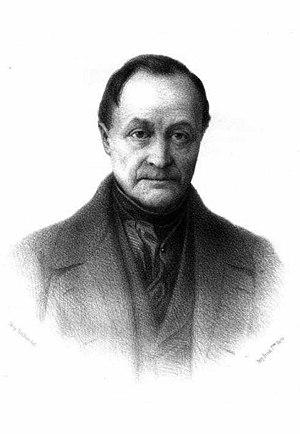
La philosophie de l'histoire est la branche de la philosophie traitant du sens et des finalités du devenir historique. Elle regroupe l'ensemble des approches, se succédant de l'Antiquité à l'époque contemporaine, tendant à affirmer que l'histoire n'est pas le fruit du hasard, de l'imprévu, voire du chaos, mais qu'elle obéit à un dessein en suivant un parcours. Dans une perspective chronologique, on peut globalement distinguer cinq étapes.
Auguste Comte, né Isidore Marie Auguste François Xavier Comte le 19 janvier 1798 à Montpellier et mort le 5 septembre 1857 à Paris, est un philosophe français, fondateur du positivisme.
4 janvier, France : réunion de la république de Mulhouse à la France.
L'épistémologie peut désigner deux concepts :
La technocratie est une forme de gouvernement où la place des experts techniques et de leurs méthodes est centrale dans les prises de décision. Selon le Dictionnaire de la langue philosophique la technocratie est « la condition politique dans laquelle le pouvoir effectif appartient à des techniciens appelés « technocrates » ». Le terme même de « technocratie » trouve ses origines dans les années 1920, avec l'industrialisation, la crise économique et la Grande Dépression ; mais la notion correspondante possède des racines profondes dans la culture et dans l’histoire occidentale. Après un « âge d’or » dans les années 1920-1930 où l'on avait une véritable foi dans le progrès technique, la technocratie se retrouve sous diverses formes dérivées dans les sociétés post-industrielles, comme la technostructure de John Kenneth Galbraith.
L'histoire de la sociologie, en tant que discipline scientifique, commence à la fin du XIXᵉ siècle, même si l'on peut retrouver des raisonnements sociologiques dès l'Antiquité. La sociologie se développe principalement en Europe de l'Ouest alors que la révolution industrielle fait émerger les premières enquêtes et réflexions sur les conditions de vie des ouvriers. Mais ce n'est qu'à partir des années 1890 que la sociologie s'institutionnalise avec les premières revues et chaires universitaires. Jusqu'en 1914, la sociologie européenne produit la majeure partie du corpus de la discipline. L'entre-deux-guerres est plus favorable à la sociologie américaine. Après 1945, la sociologie, institutionnalisée et internationalisée, se développe considérablement en de multiples courants et sous-disciplines, pour donner la mosaïque que l'on connaît aujourd'hui.
Le terme de conscience peut faire référence à au moins quatre concepts philosophiques ou psychologiques :
La relation entre science et religion est un sujet abordé depuis l'Antiquité dans de nombreux champs d'investigation, dont la philosophie des sciences, la théologie, l'histoire des sciences et l'histoire des religions. Les points de vue sont variables, notamment en fonction des époques, des cultures et des régions ; certains voient une harmonie entre science et religion, d'autres des domaines séparés avec peu d'interactions et d'autres encore y voient une incompatibilité et un conflit fondamental entre la foi fondée sur des croyances et la science fondée sur des faits et ouverte à la critique. Par exemple, le fondamentalisme chrétien se situe à l'opposé des grandes traditions des Églises chrétiennes. Il promeut une vision concordiste de la science avec la religion, ou encore il nie les données de la science pour donner préséance aux croyances de leurs groupes.
« Jamais sans doute dans l’histoire […] le thème du progrès n’a à ce point interrogé l’humanité dans son ensemble et l’humanité propre à chaque individu. »
La rue Auguste Comte est une voie située dans le quartier de l'Odéon du 6ᵉ arrondissement de Paris.